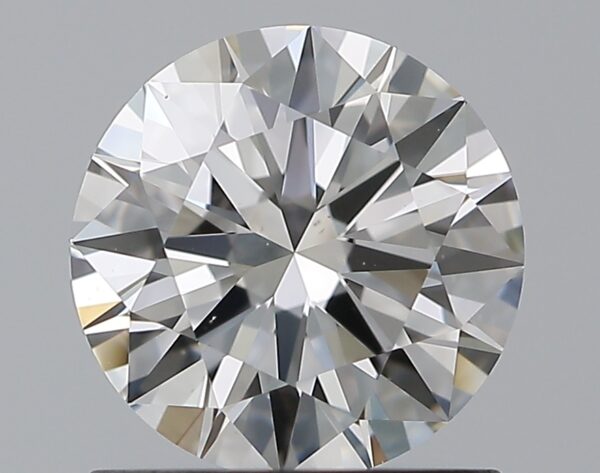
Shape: round
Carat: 1.01
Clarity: VS1
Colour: G
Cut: EX
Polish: EX
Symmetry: EX
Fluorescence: F
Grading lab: GIA
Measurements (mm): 6.49 x 6.51 x 3.91